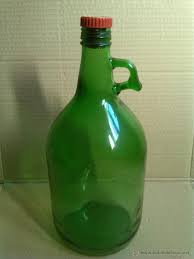
Waste category: glass